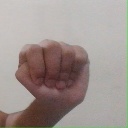
अक्षर: ठ